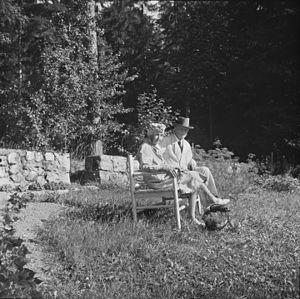
Jean Sibelius / Liv og virke / Sidste store bidrag
Sibelius og Aino i Järvenpää (begyndelsen af 1940'erne).
Johan Julius Christian Sibelius var en finsk komponist og violinist. Han er Finlands nationalkomponist og er en af de mest anerkendte internationale komponister fra tiden omkring 1900, og han hører sammen med Carl Nielsen, Edvard Grieg og Bedřich Smetana til nationalromantiske komponister. Sibelius blev født i Finland, da landet var under russisk herredømme. Hans musik har spillet en vigtig rolle i dannelsen af en national finsk identitet. Finlands store musikkonservatorium, Sibelius-akademiet, et af de største i Europa, blev i 1939 opkaldt efter ham.